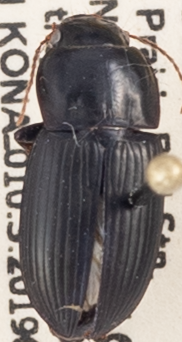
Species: Anisodactylus opaculus
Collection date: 2019-06-05
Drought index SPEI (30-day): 1.608
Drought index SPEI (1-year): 1.498
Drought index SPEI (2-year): -0.086